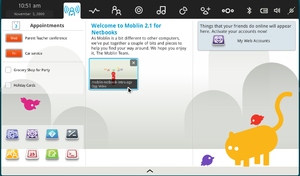
Moblin est un système d’exploitation GNU/Linux conçu par Intel et destiné aux terminaux mobiles et Netbooks, basé sur les processeurs Atom.